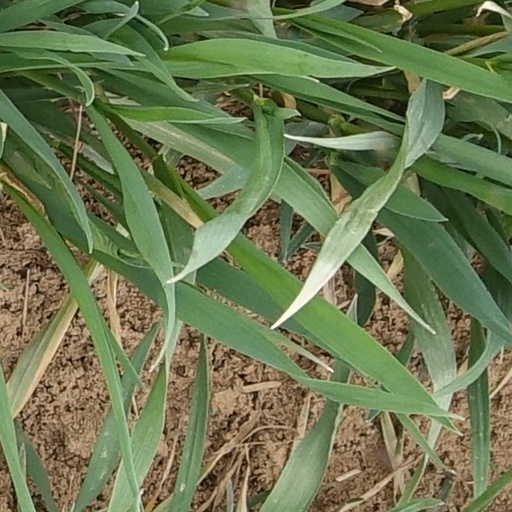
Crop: wheat